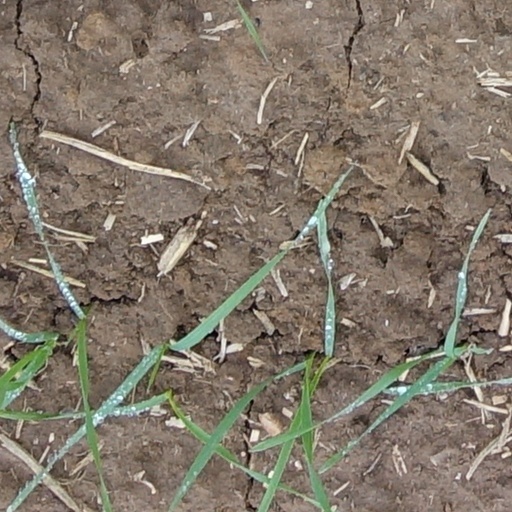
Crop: wheat